Lancia Thema

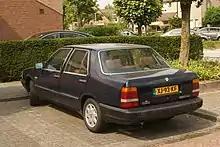
A first series Thema i.e. turbo

The Lancia Thema was announced in May 1984, then introduced to the motoring press with an event held in October 1984 in Vienna, and to the general public at the Turin Motor Show in November of the same year.